Question: Please indicate a possible affordance area of the frisbee that can be used for holding
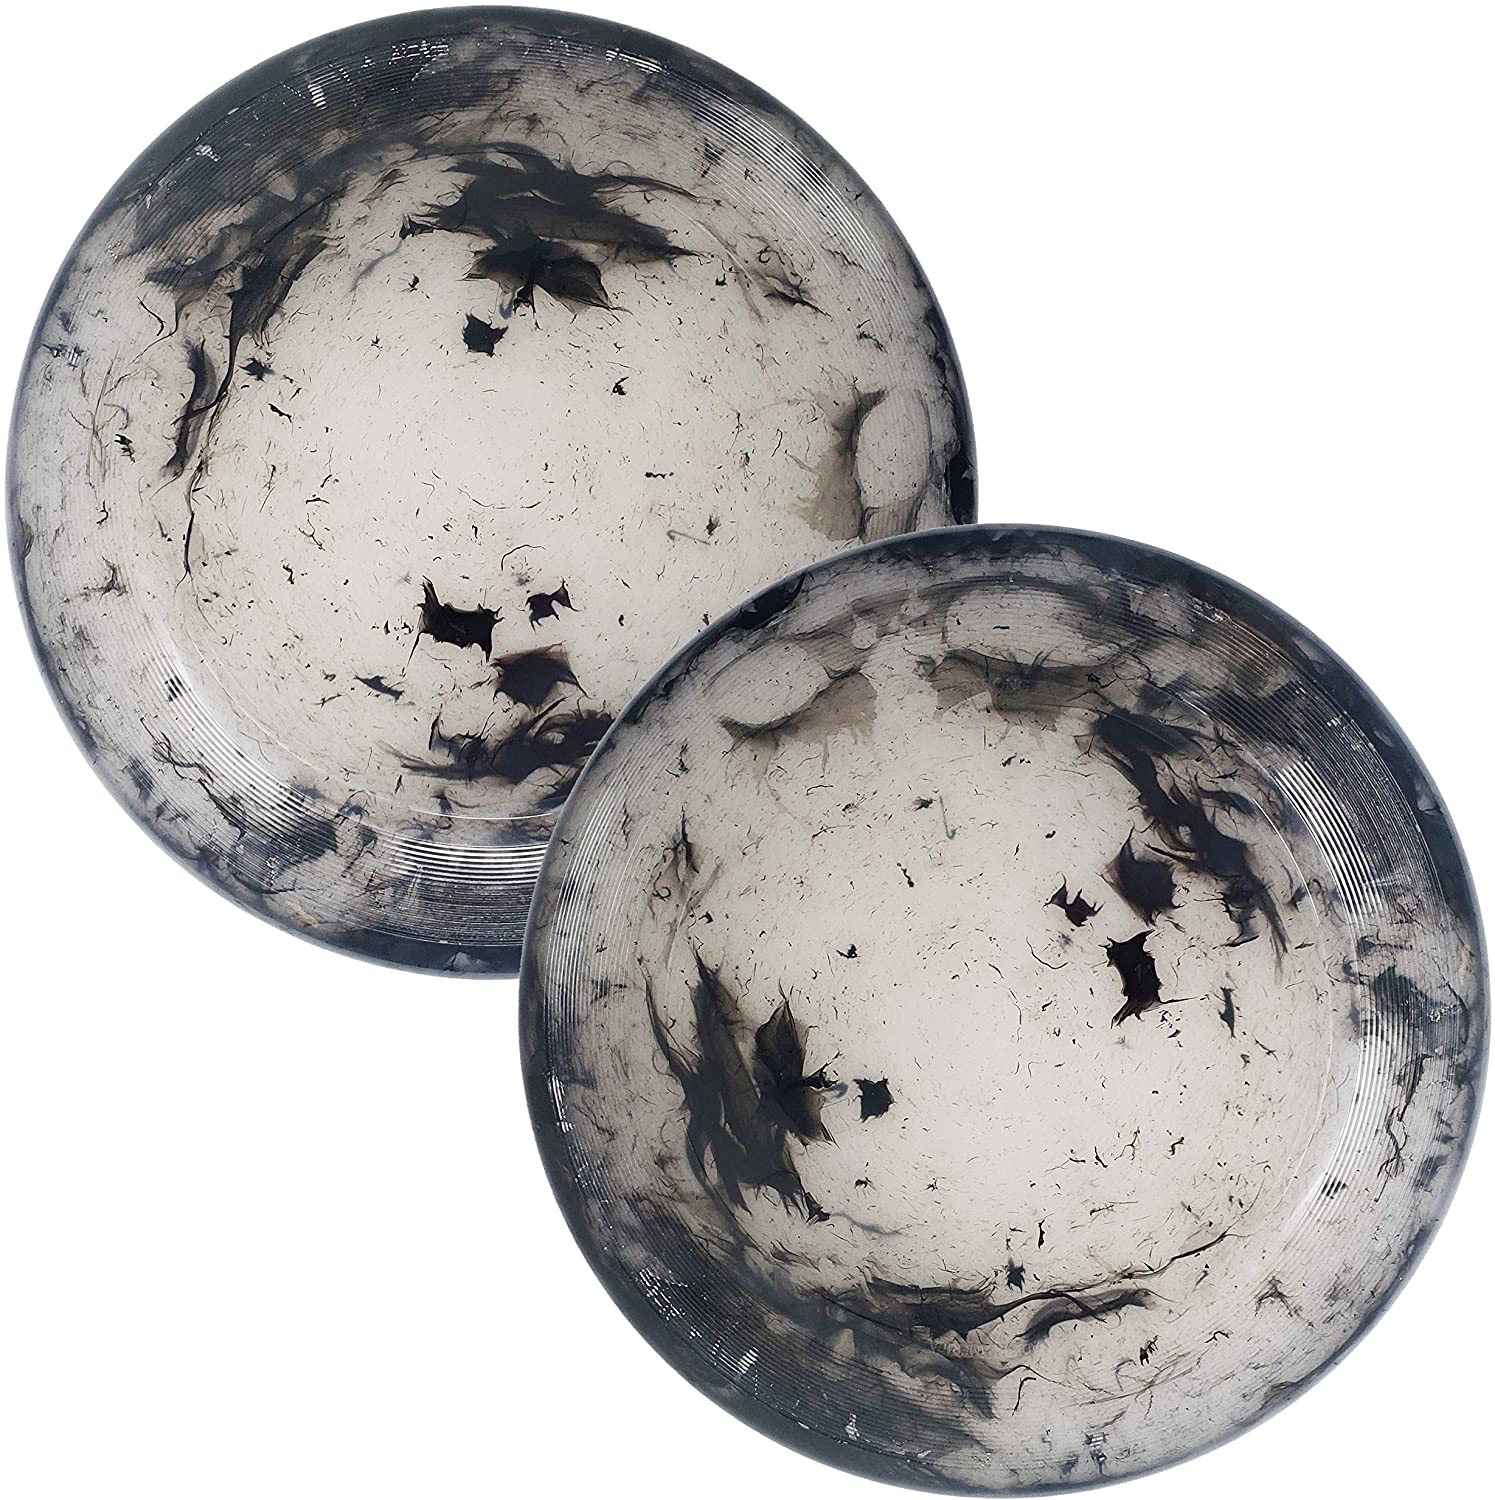
Answer: [505.783, 512.801, 1481.687, 1497.741]